Hard Kaur

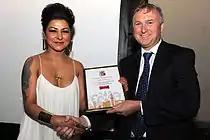
Hard Kaur with a Birmingham City Councillor, 2013.

In 2008, Hard Kaur was nominated for two awards at the UK Asian Music Awards: "Best Urban Act" and "Best Female Act". She won "Best Female Act".